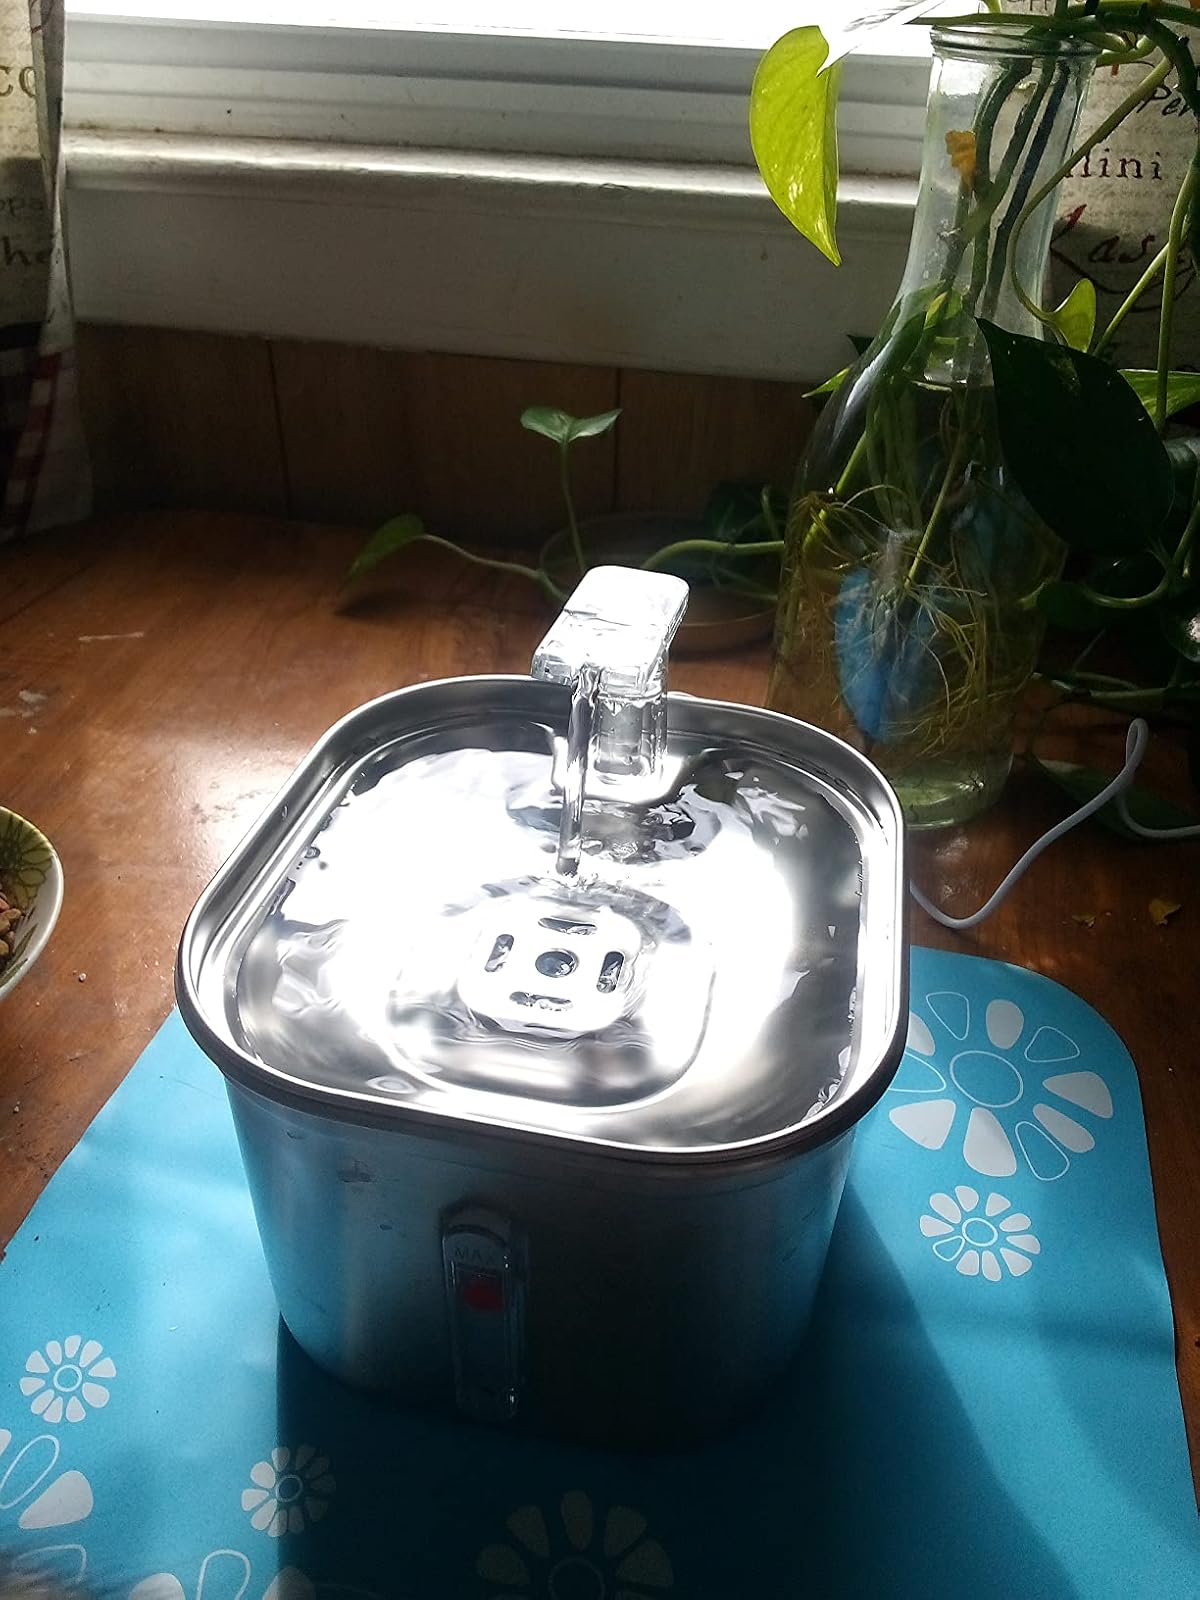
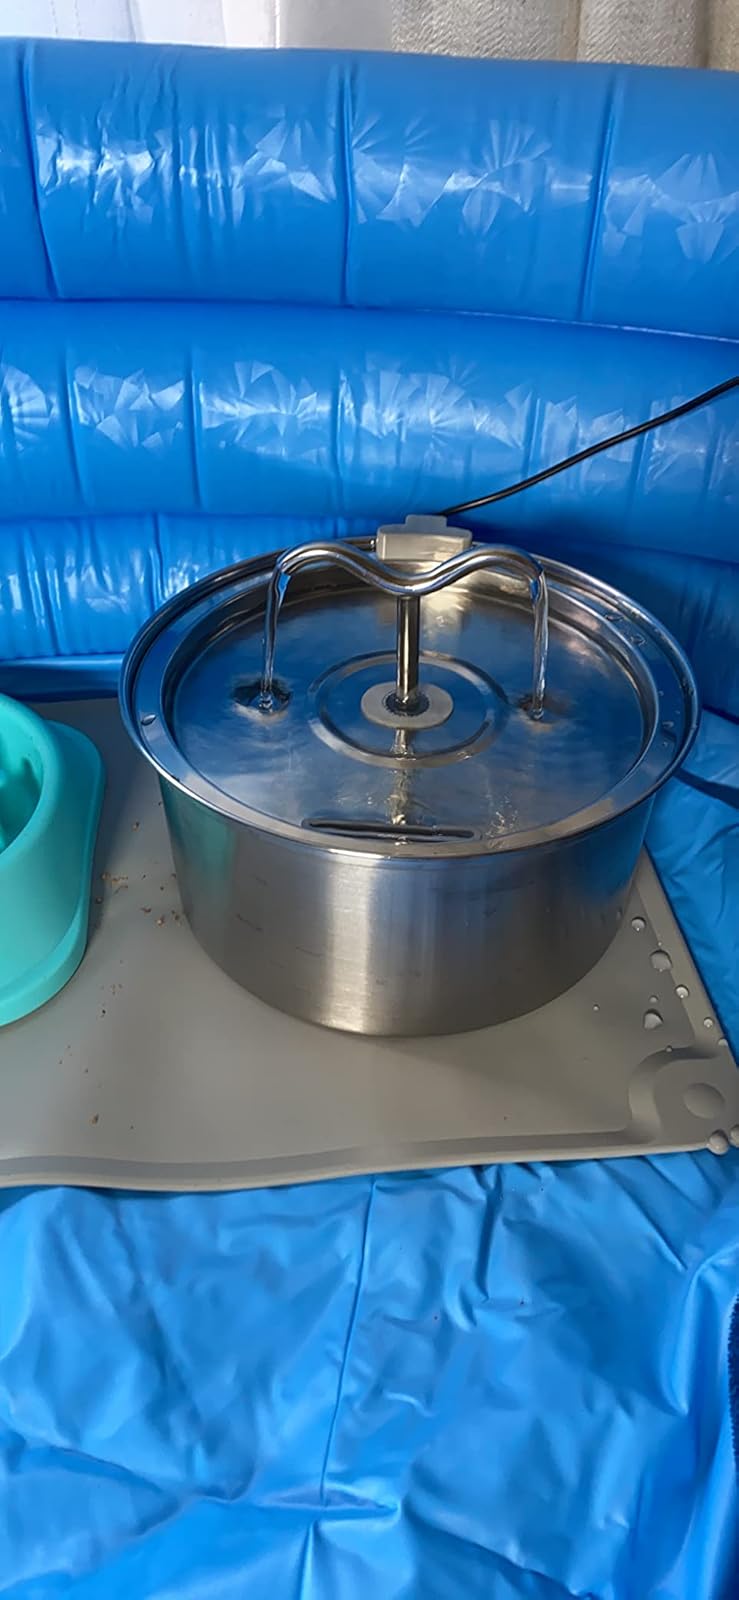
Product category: items_bowl
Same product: no